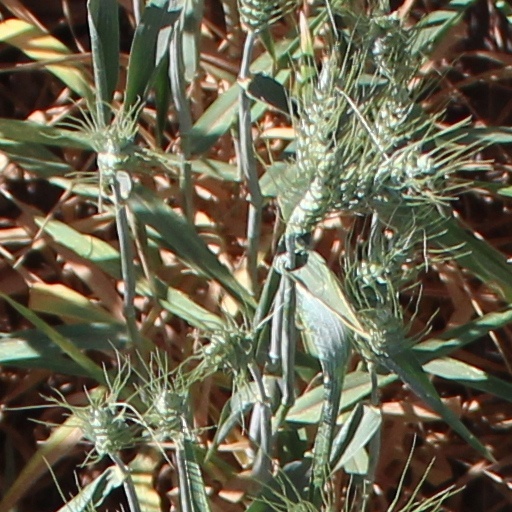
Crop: wheat